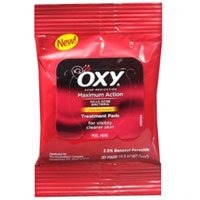
Item Name: OXY Maximum Action Treatment Pads, 30 ct (Pack of 4)
Product Description: OXY Maximum Action Treatment Pads. Each has 30. Four packs included
Value: 120.0
Unit: count

Price: 5.68